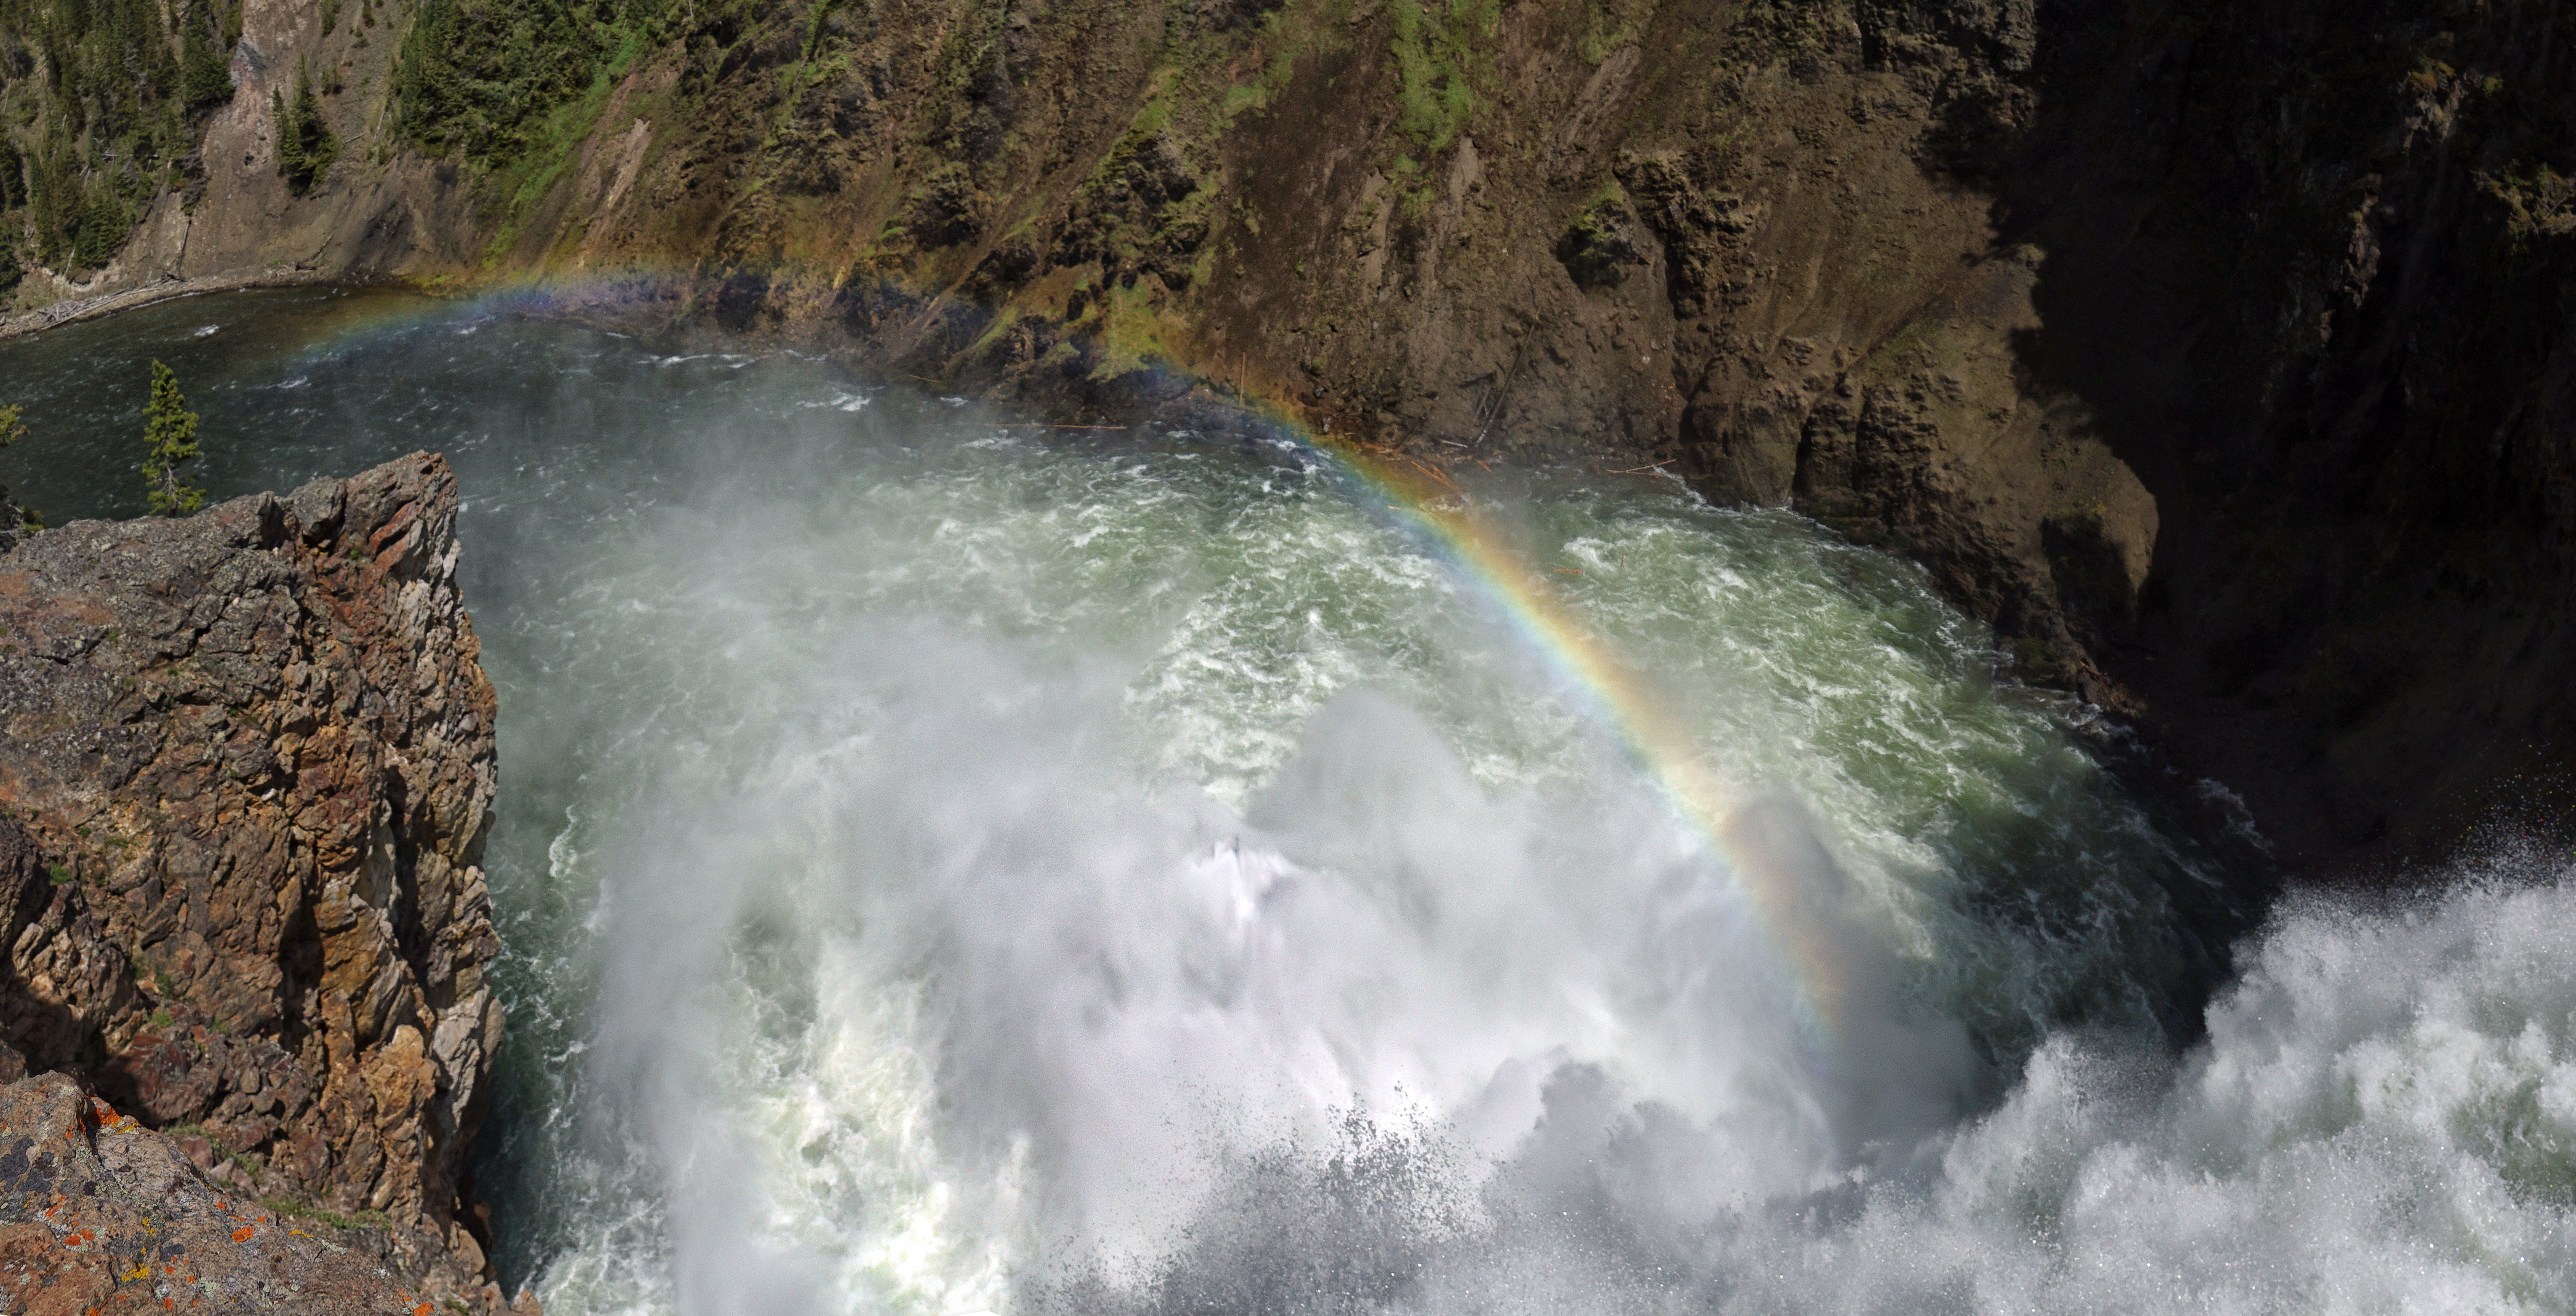
water, waterfall, river, panorama, stream, rapid, body of water, cool image, rainbow, wasserfall, i, water feature, watercourse, sonyrx10iii, upperyellowstonefalls, geological phenomenon